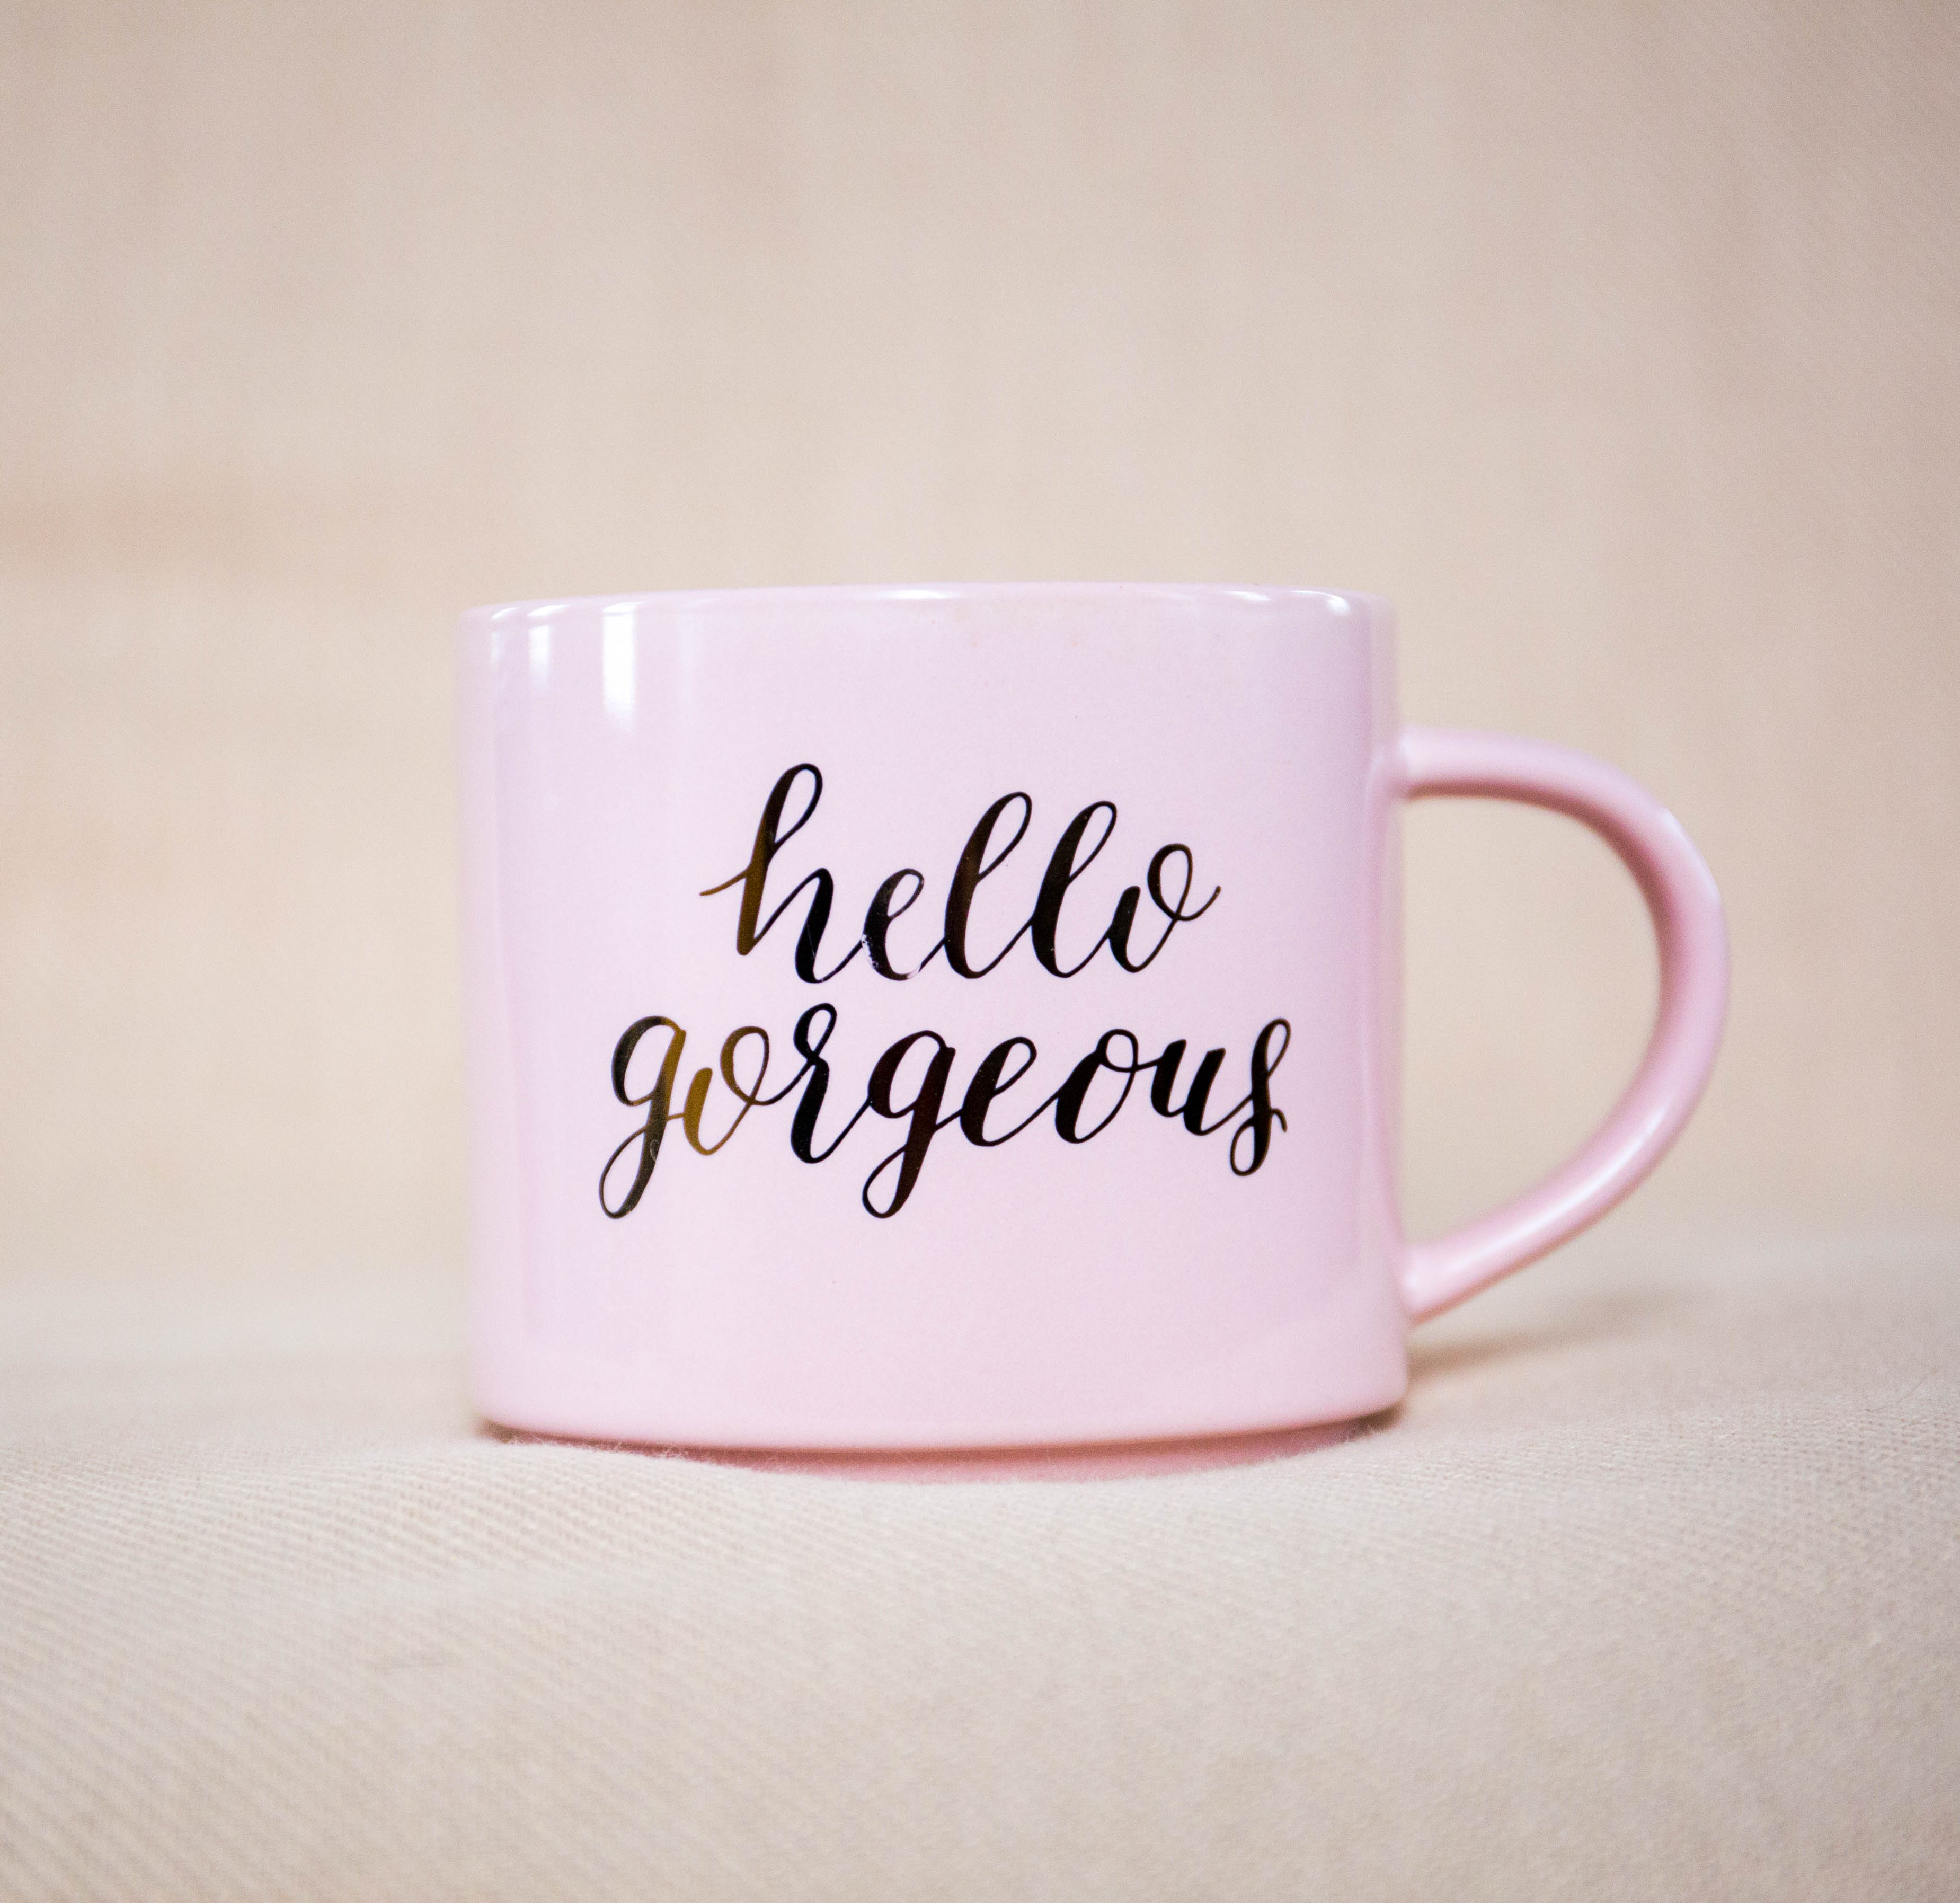
mug, pink, drinkware, cup, text, coffee cup, tableware, font, teacup, Material property, logo, tap, ceramic, magenta, porcelain, serveware, love, calligraphy